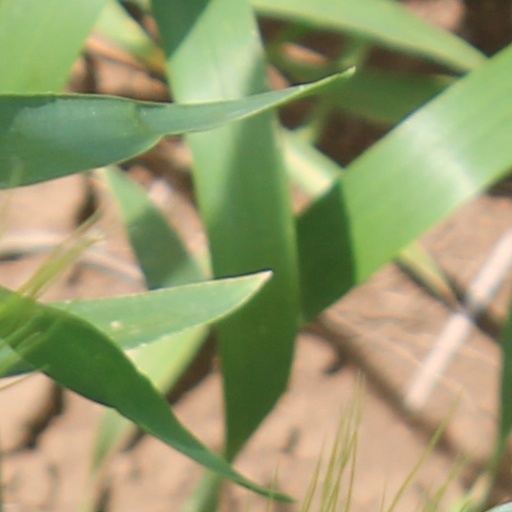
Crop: wheat